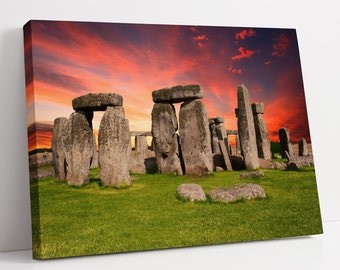
Landmark: Stonehenge